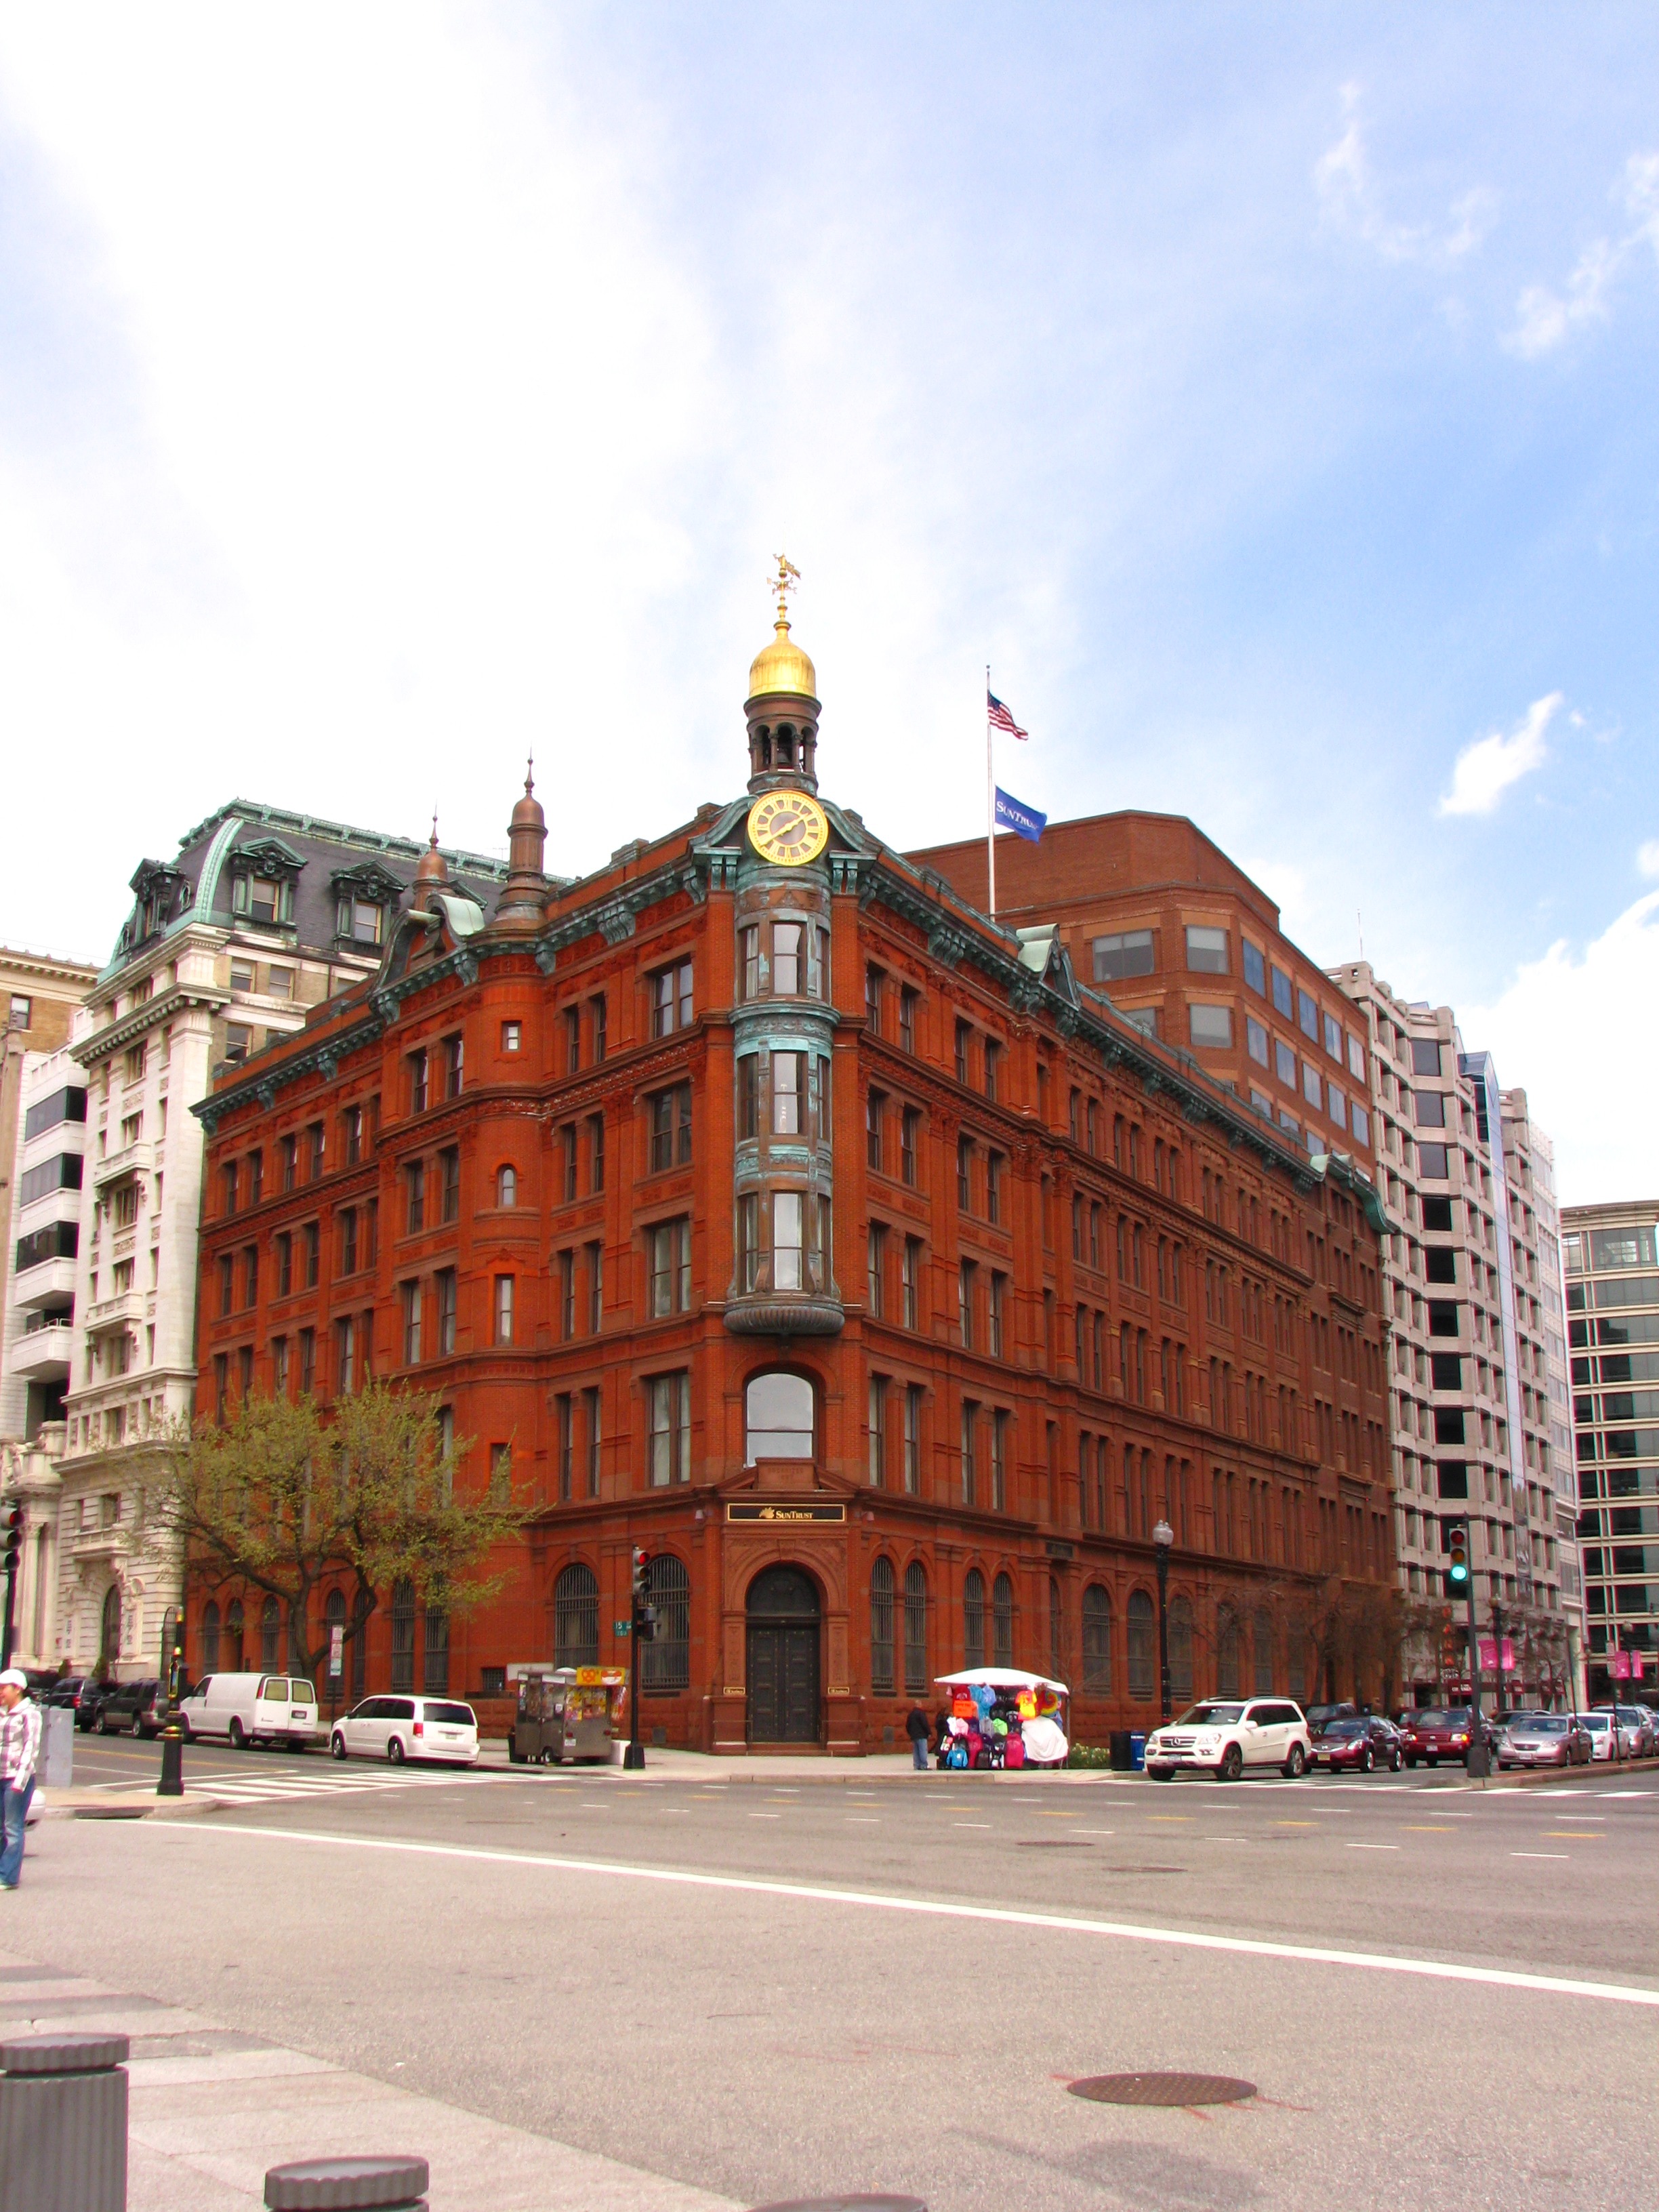
architecture, sky, street, house, window, town, perspective, building, city, skyscraper, downtown, tower, plaza, landmark, facade, brick, tower block, corner, infrastructure, town square, metropolis, condominium, neighbourhood, urban area, residential area, metropolitan area, mixed use, corner building